St. Ninians

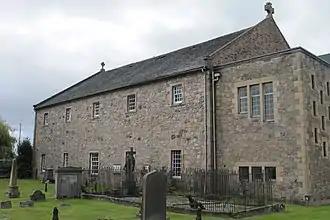
St Ninian's church south of Stirling (north)

St. Ninians is a long-standing settlement which is now a district of the city of Stirling in central Scotland. It is located approximately one mile south of the city centre. It was originally known as Eccles (i.e. 'church'), and may have been a Christian site from an unusually early date (possibly 5th or 6th century). Later called 'St. Ringan's' (a variant of St Ninian's). This church was the administrative centre for churches across the strath of the River Forth.